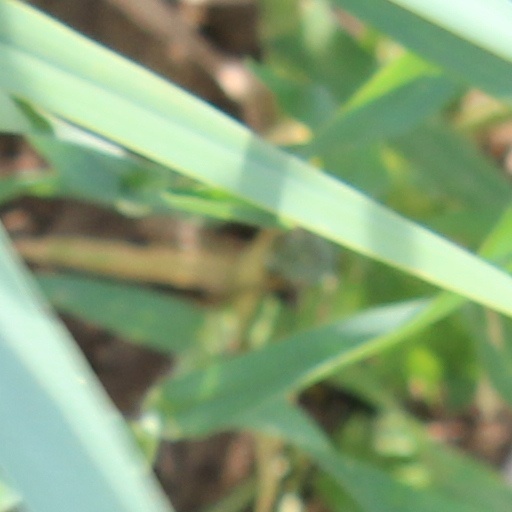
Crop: wheat